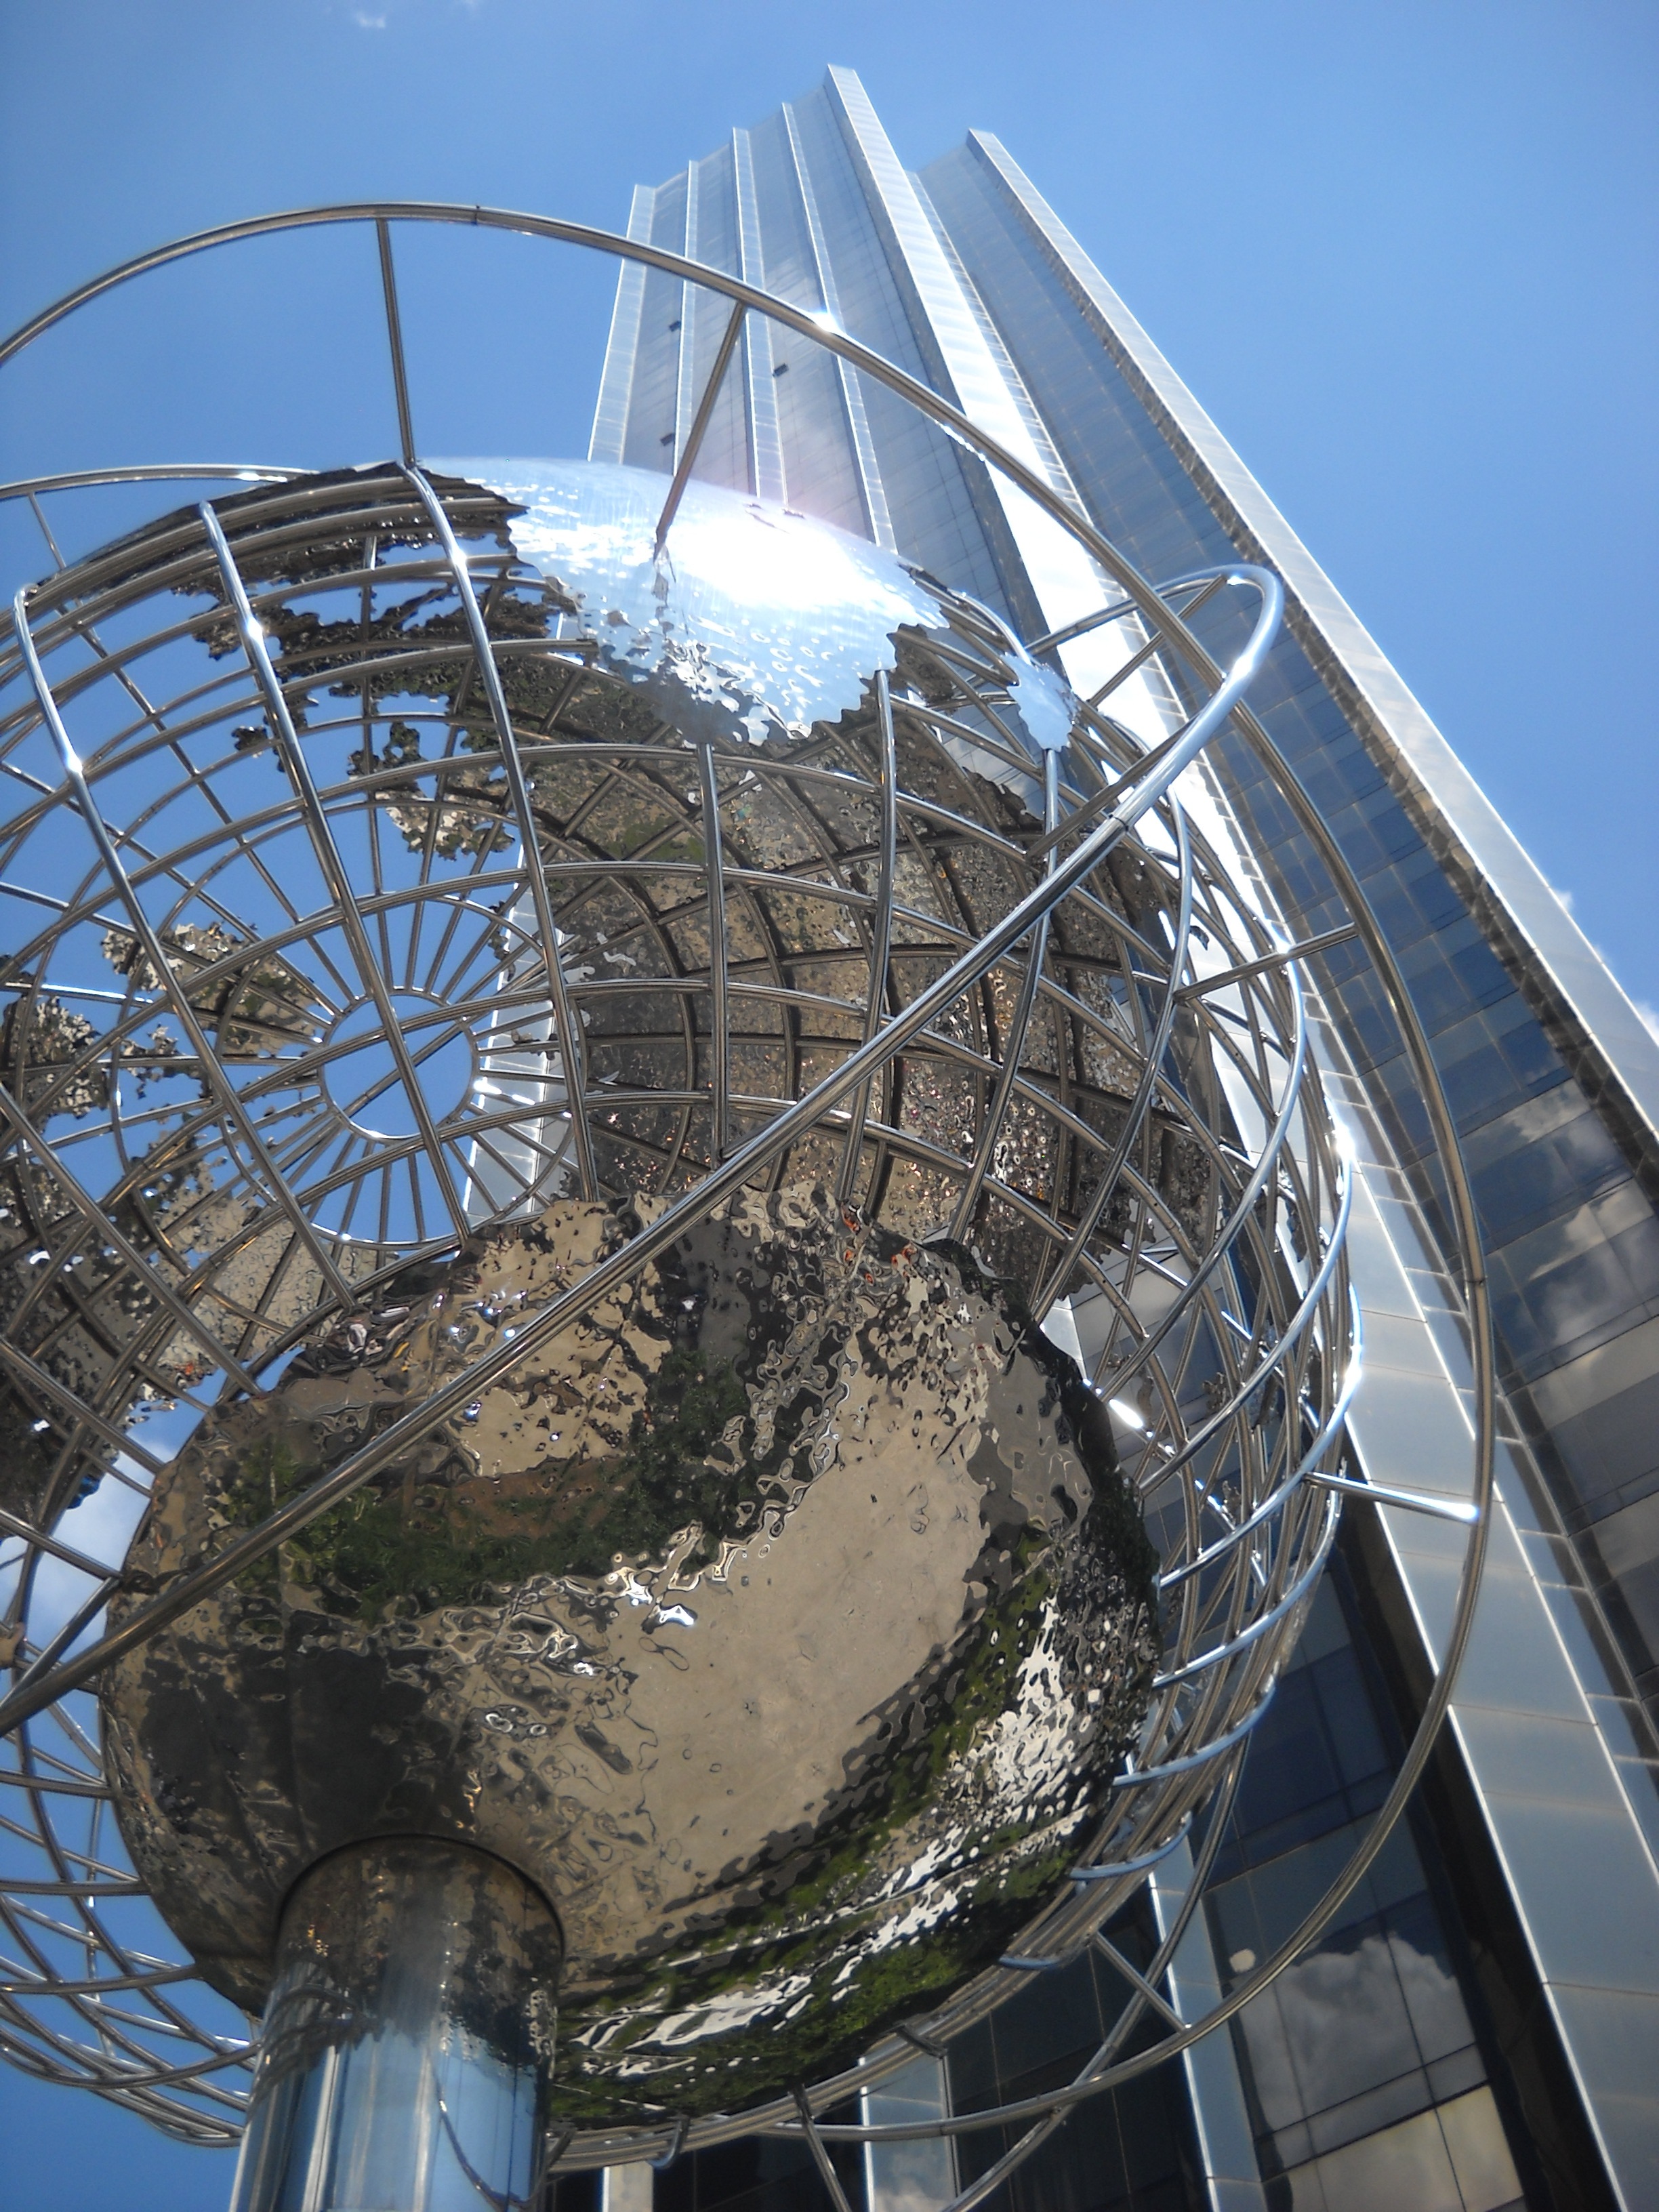
architecture, structure, building, new york, recreation, ferris wheel, amusement park, mast, park, usa, america, landmark, stadium, skyscrapers, tourist attraction, dome, metropolis, radio telescope, amusement ride, outdoor recreation